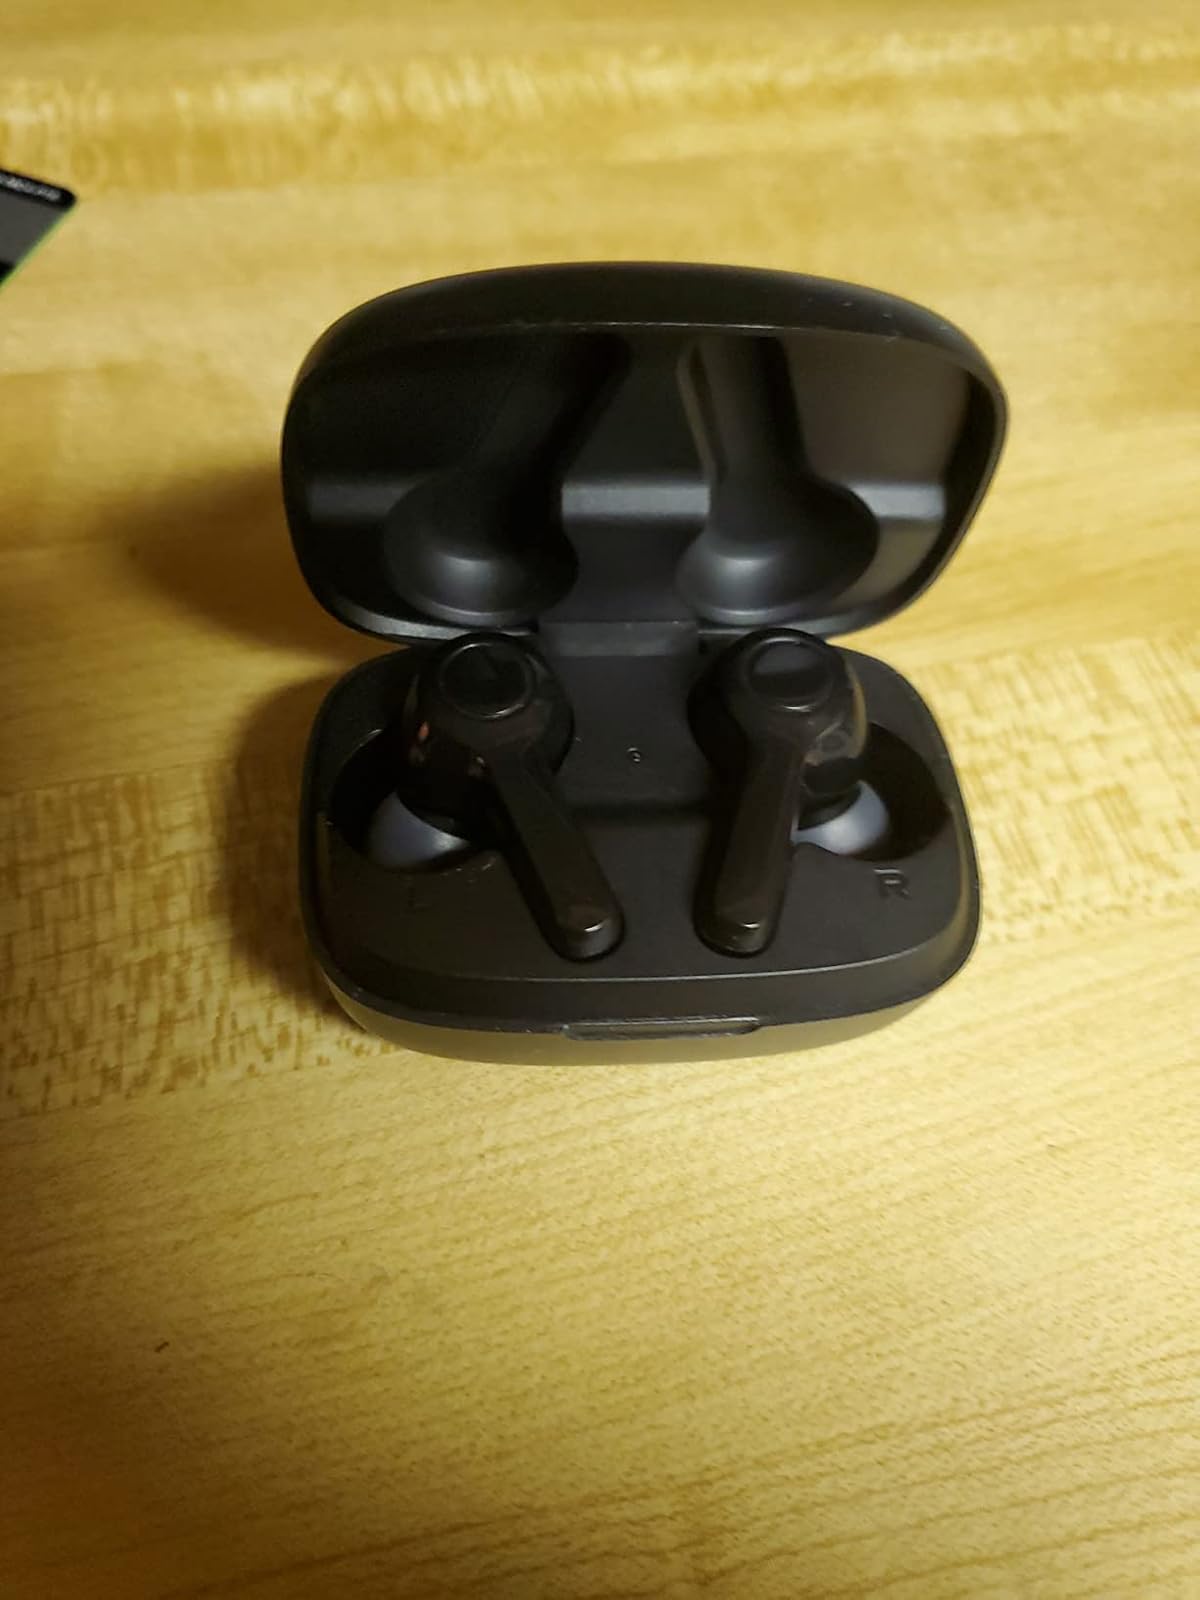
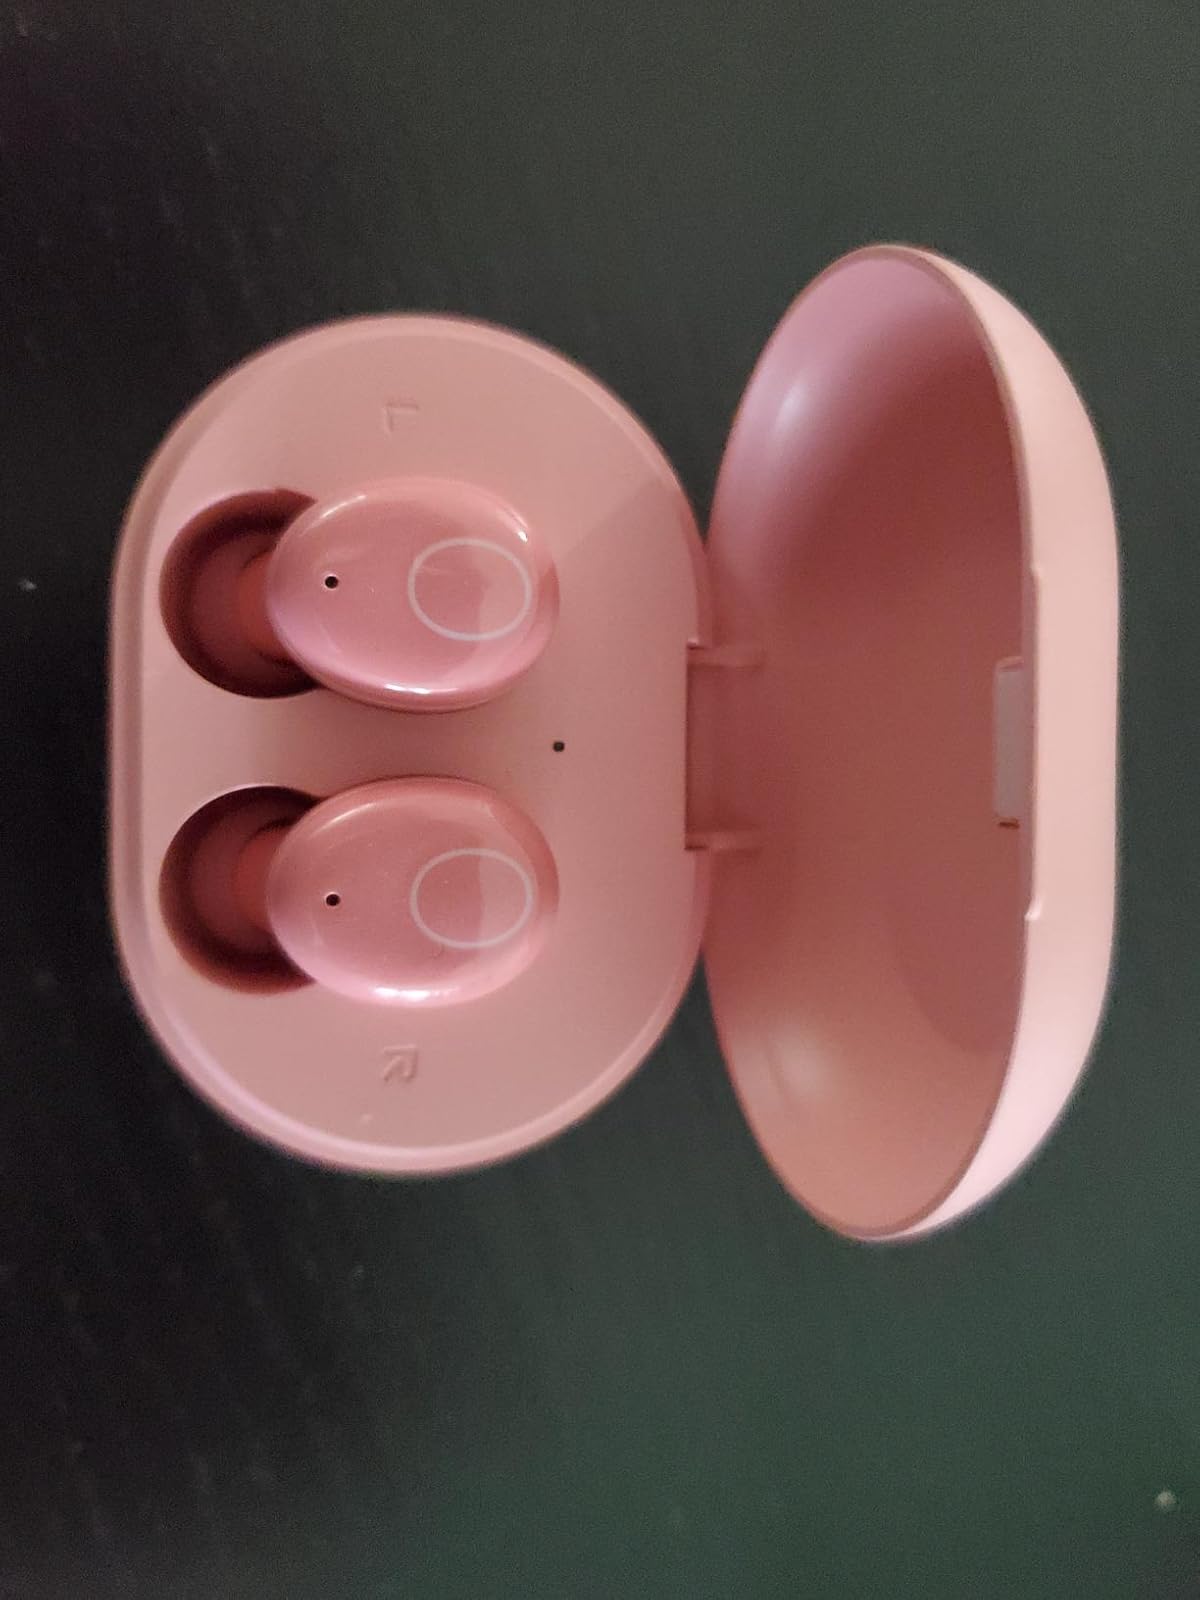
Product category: earbuds
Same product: no